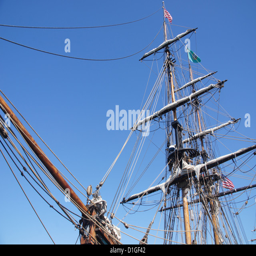
masts , sails and rigging of a tall ship sailing